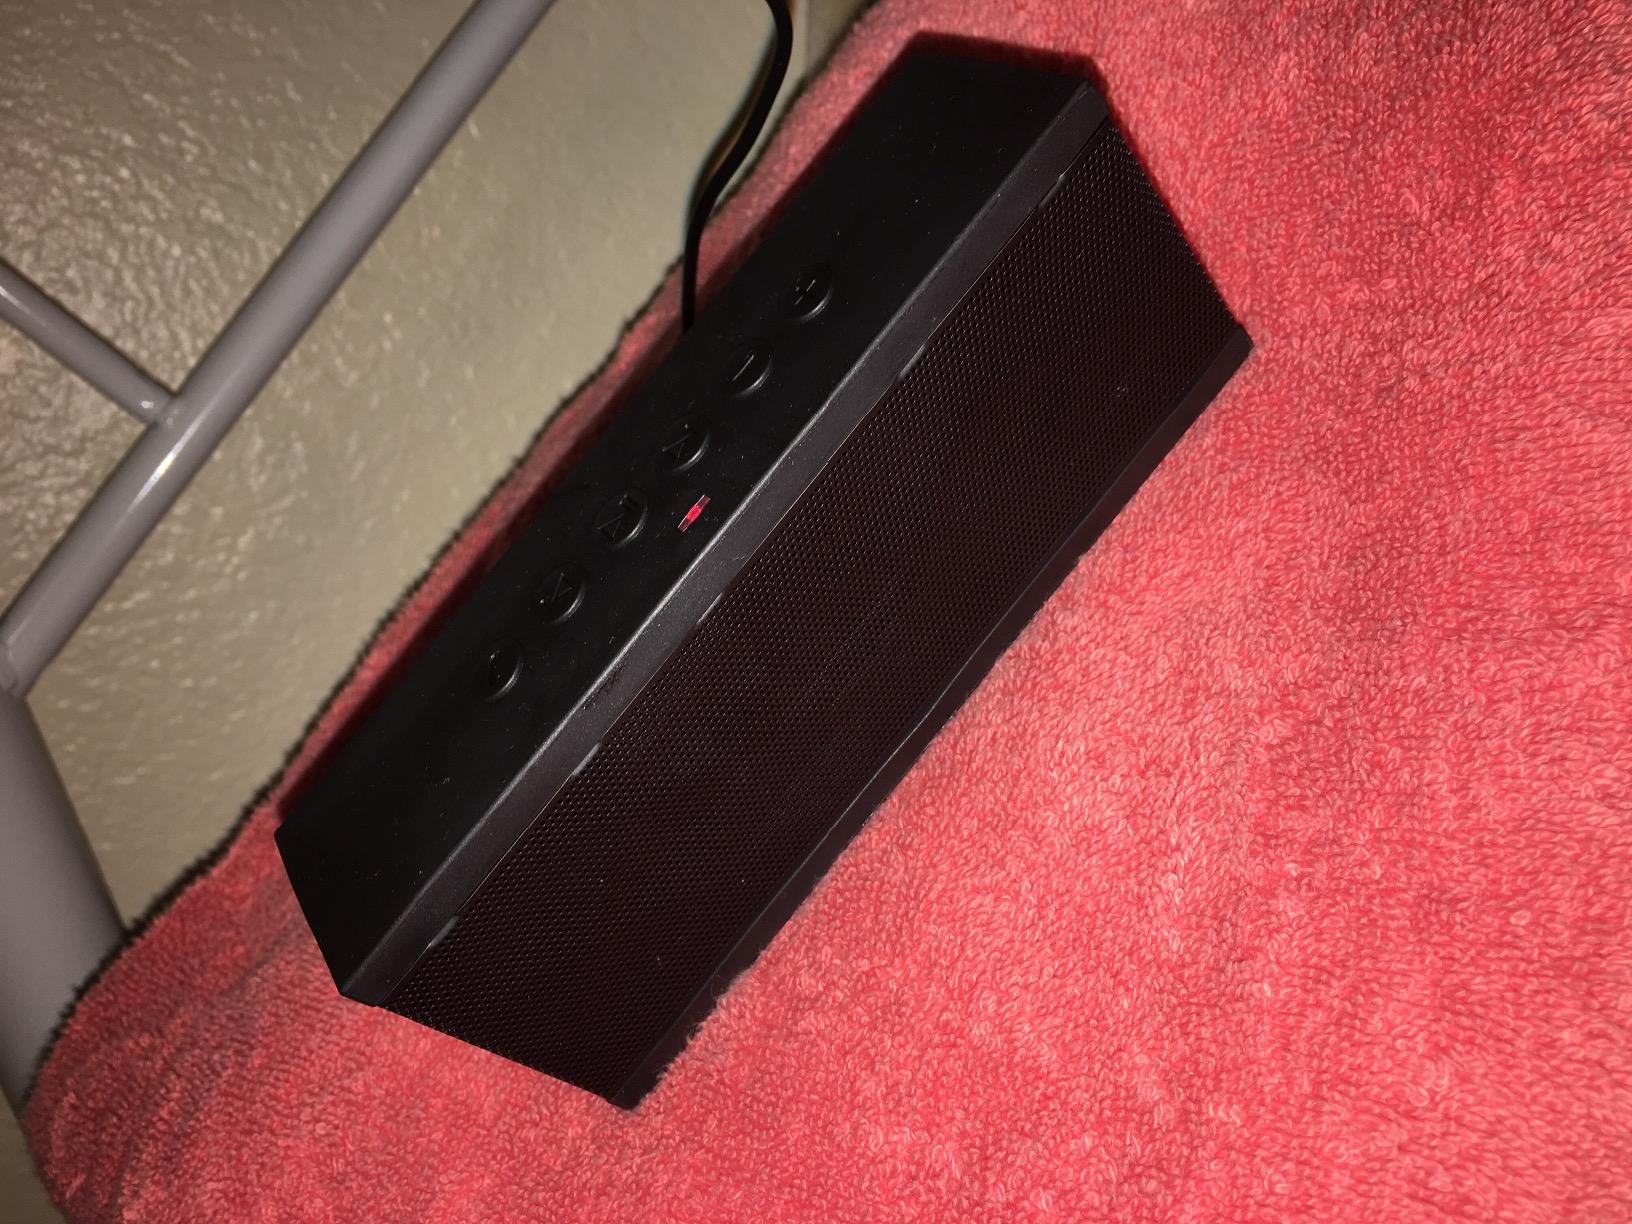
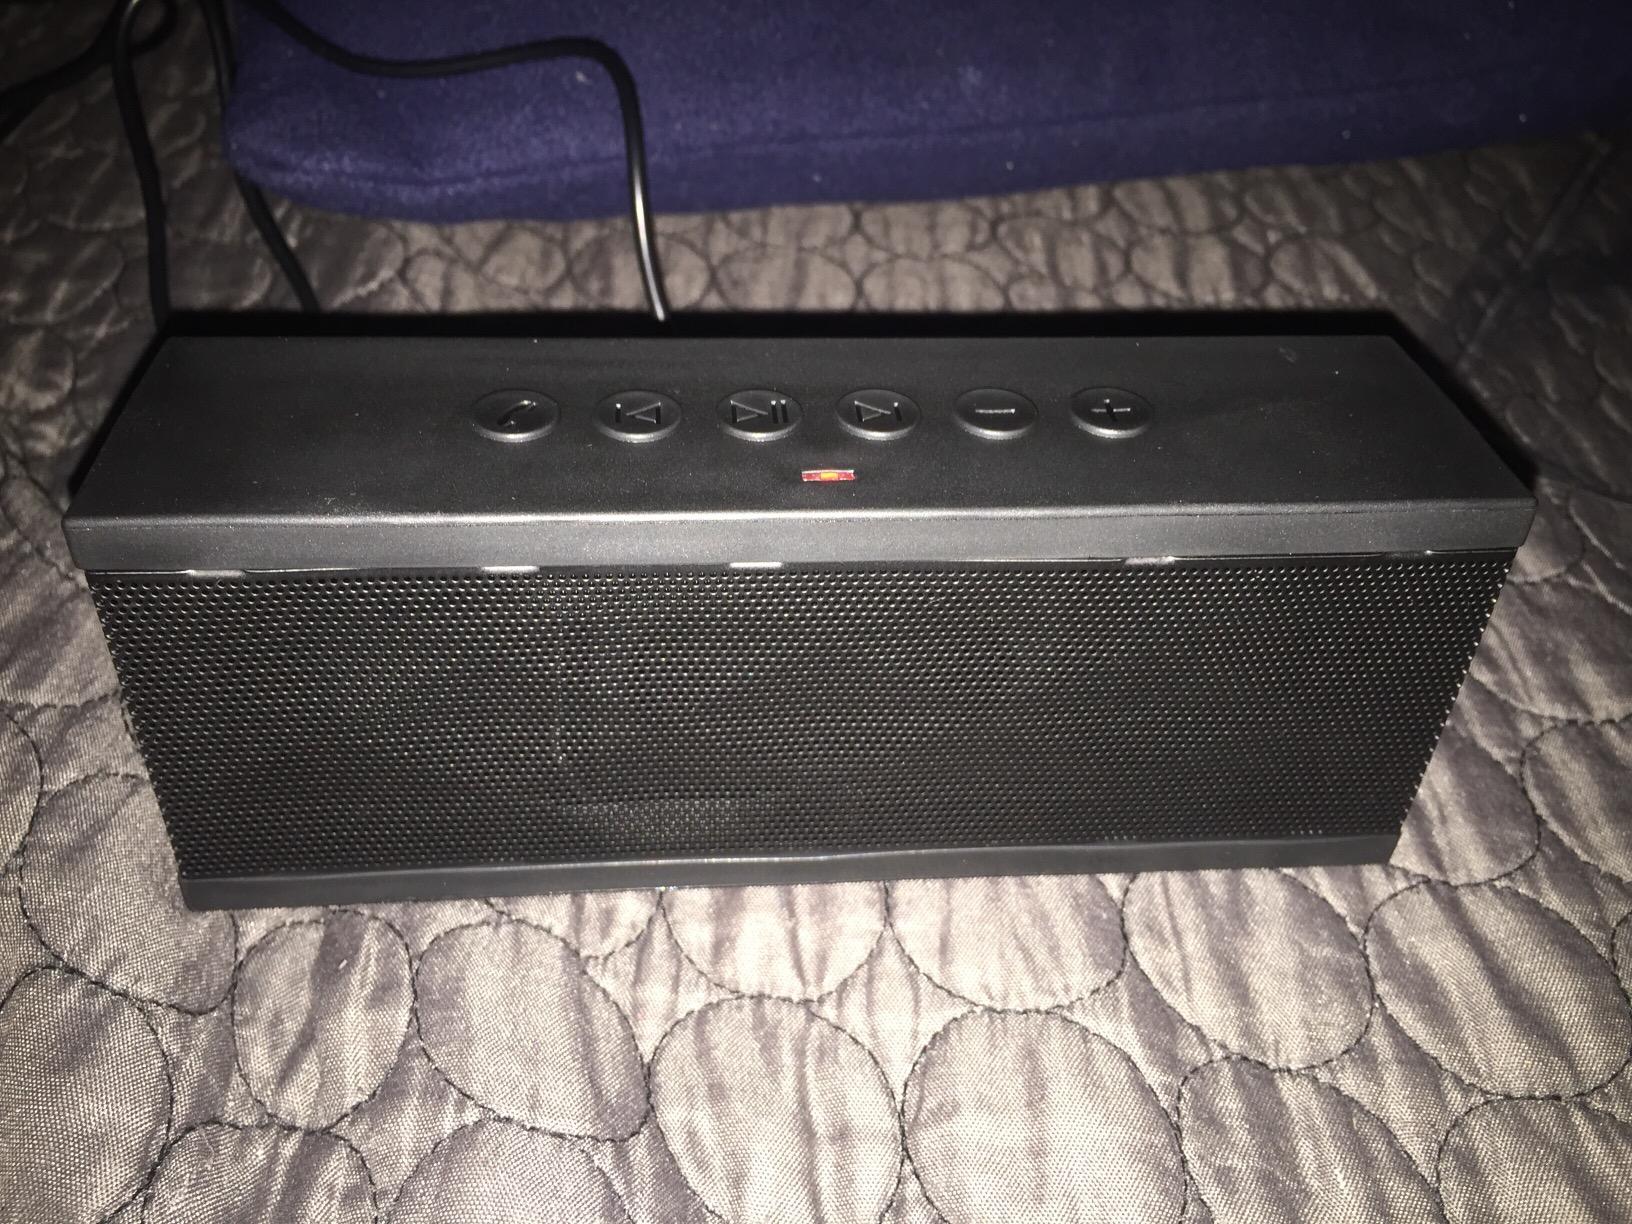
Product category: speaker
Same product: yes